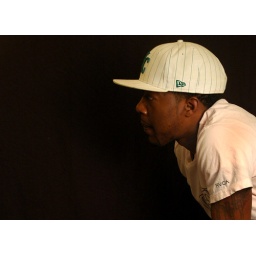
white shirt staring off in the distance